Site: saxony
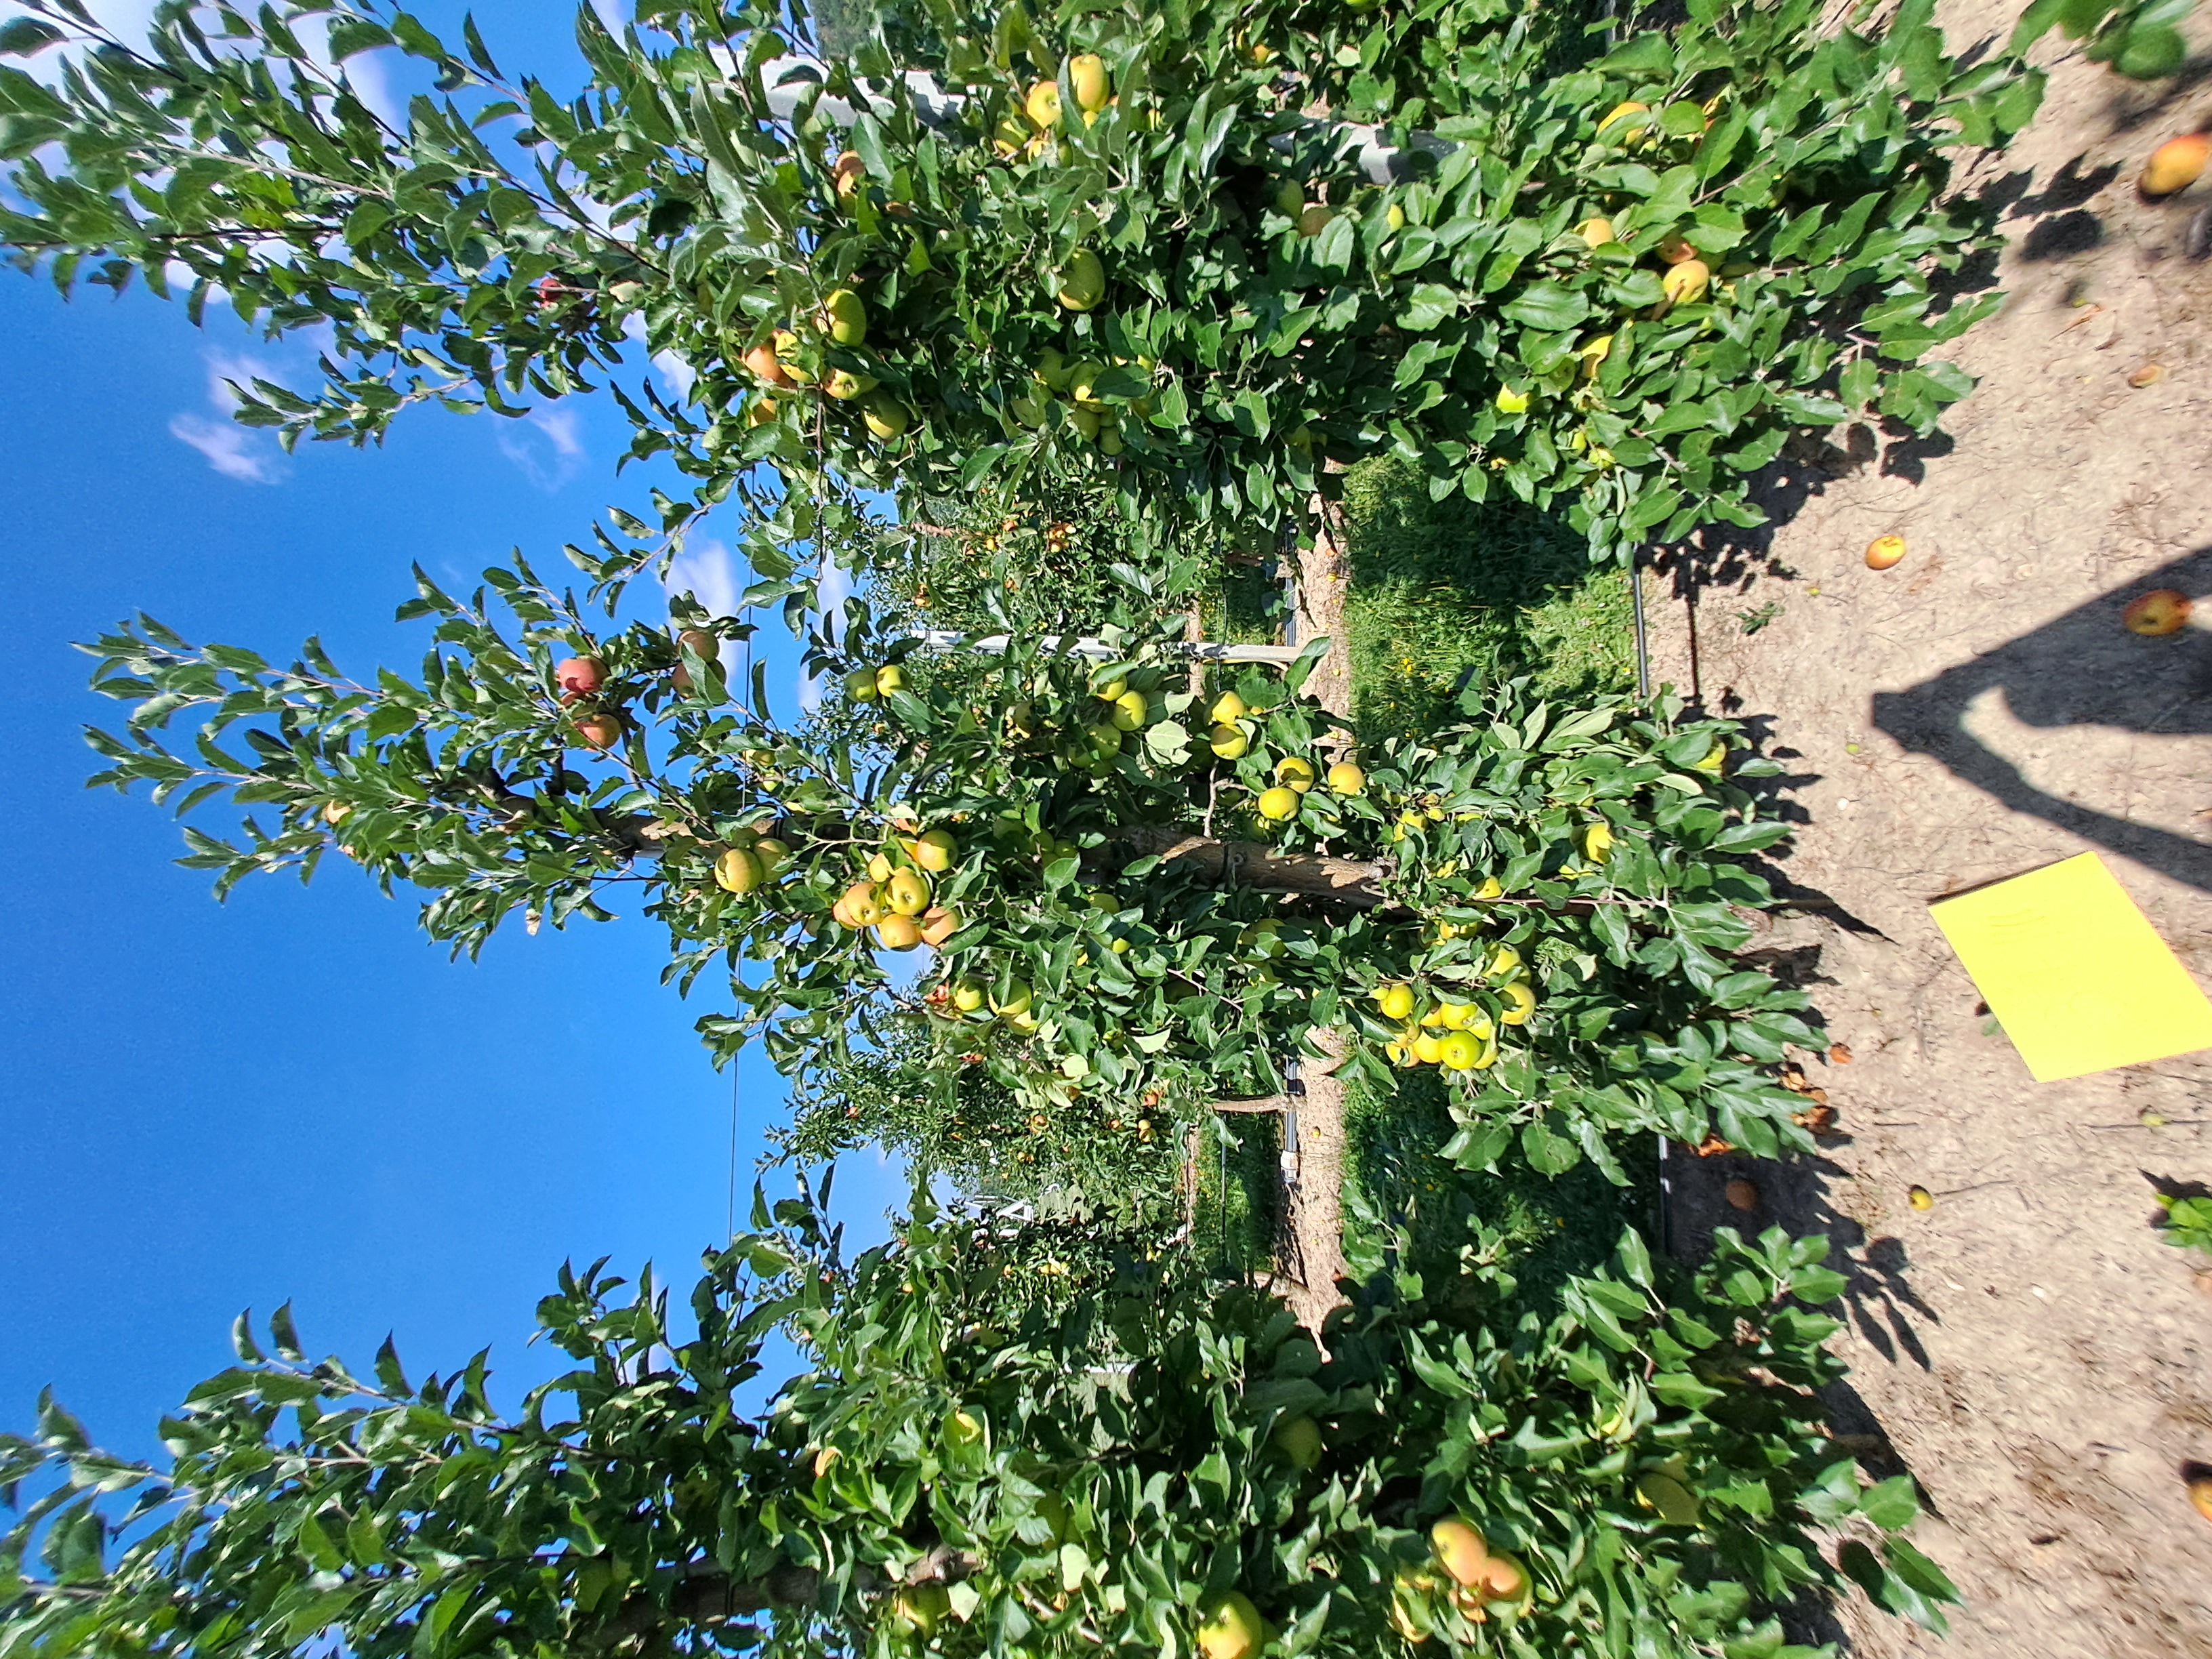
Growth stage (BBCH 81): Maturity of fruit and seed